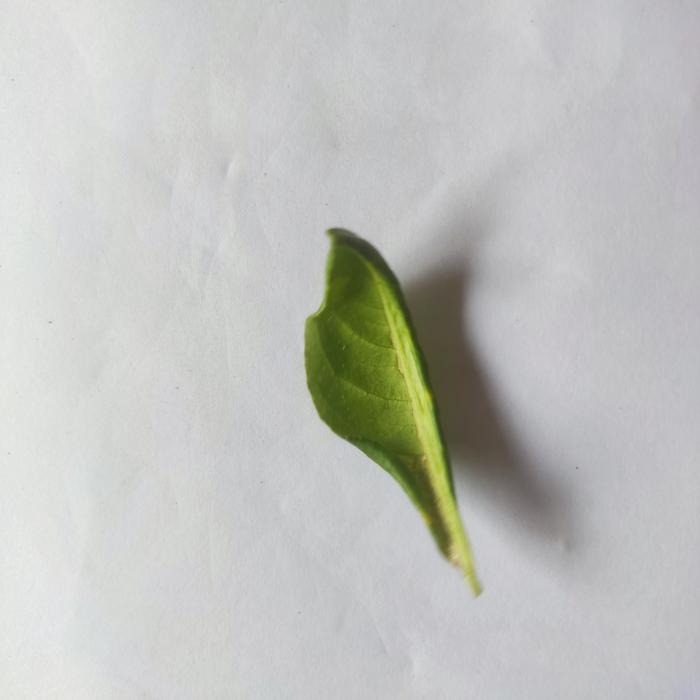
Crop: Lemon
Leaf condition: Leaf_Curl